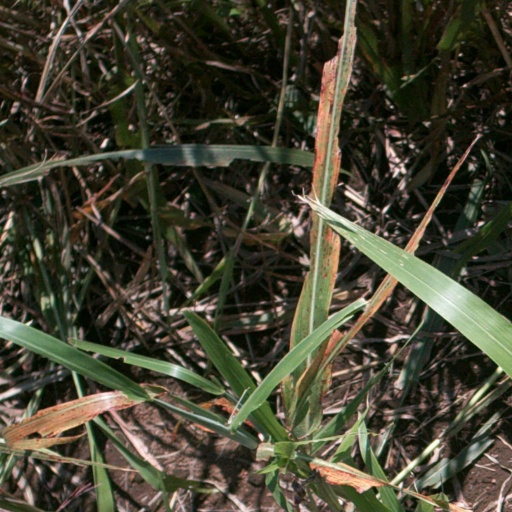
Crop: sorghum